Matt Birk

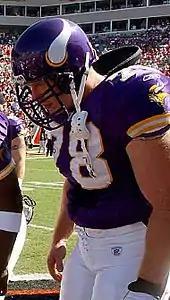
Birk with the Minnesota Vikings in 2002

During his first two seasons with the Vikings, he appeared in 22 games as a backup offensive lineman. In 2000, he took over the starting center position for the Vikings, starting all 16 games and was named to his first Pro Bowl team. Birk started every game for the Vikings at center from 2000 to 2003.